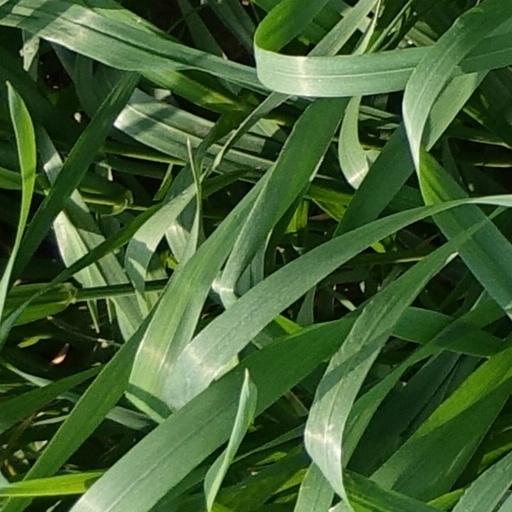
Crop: wheat